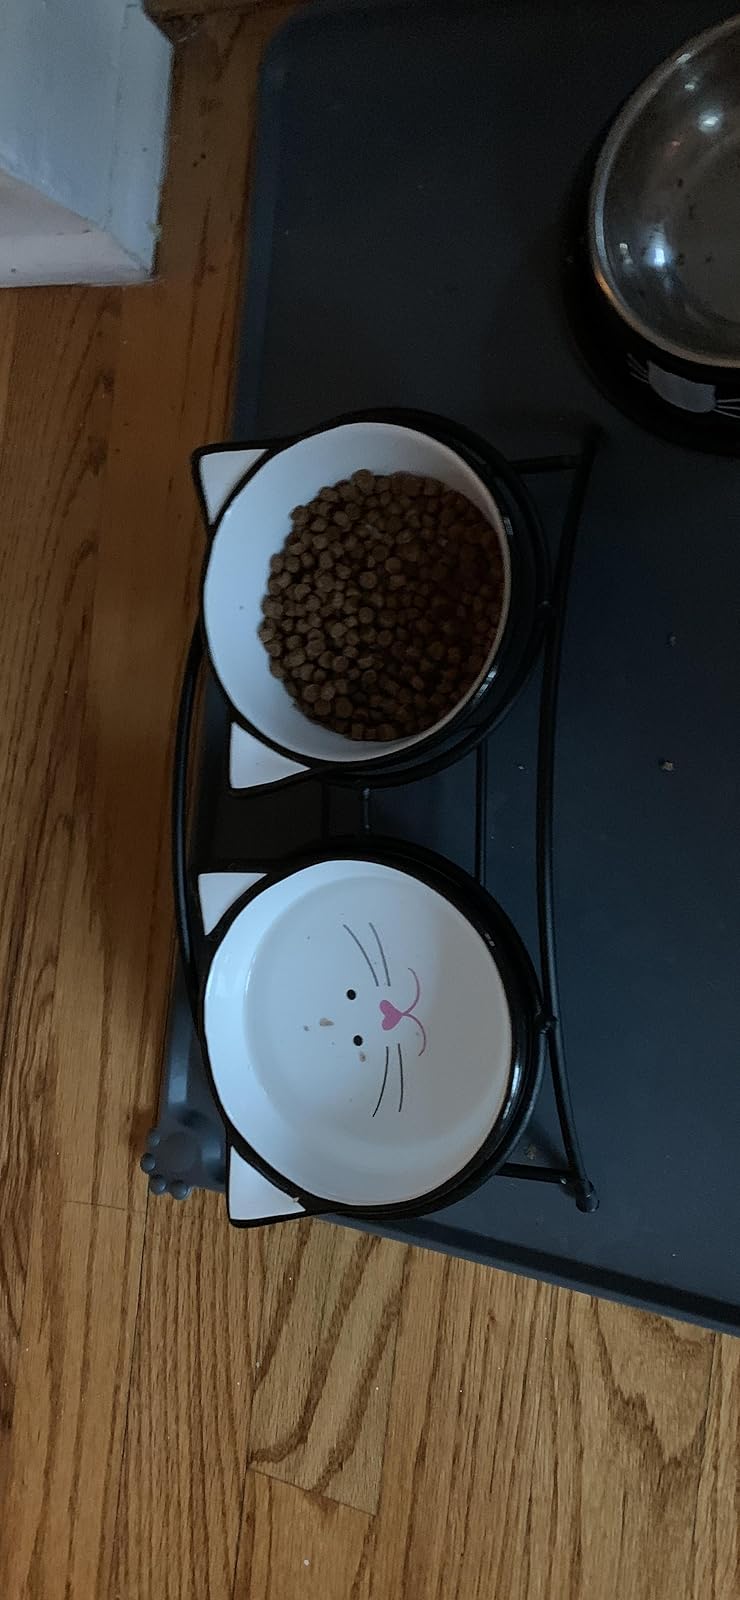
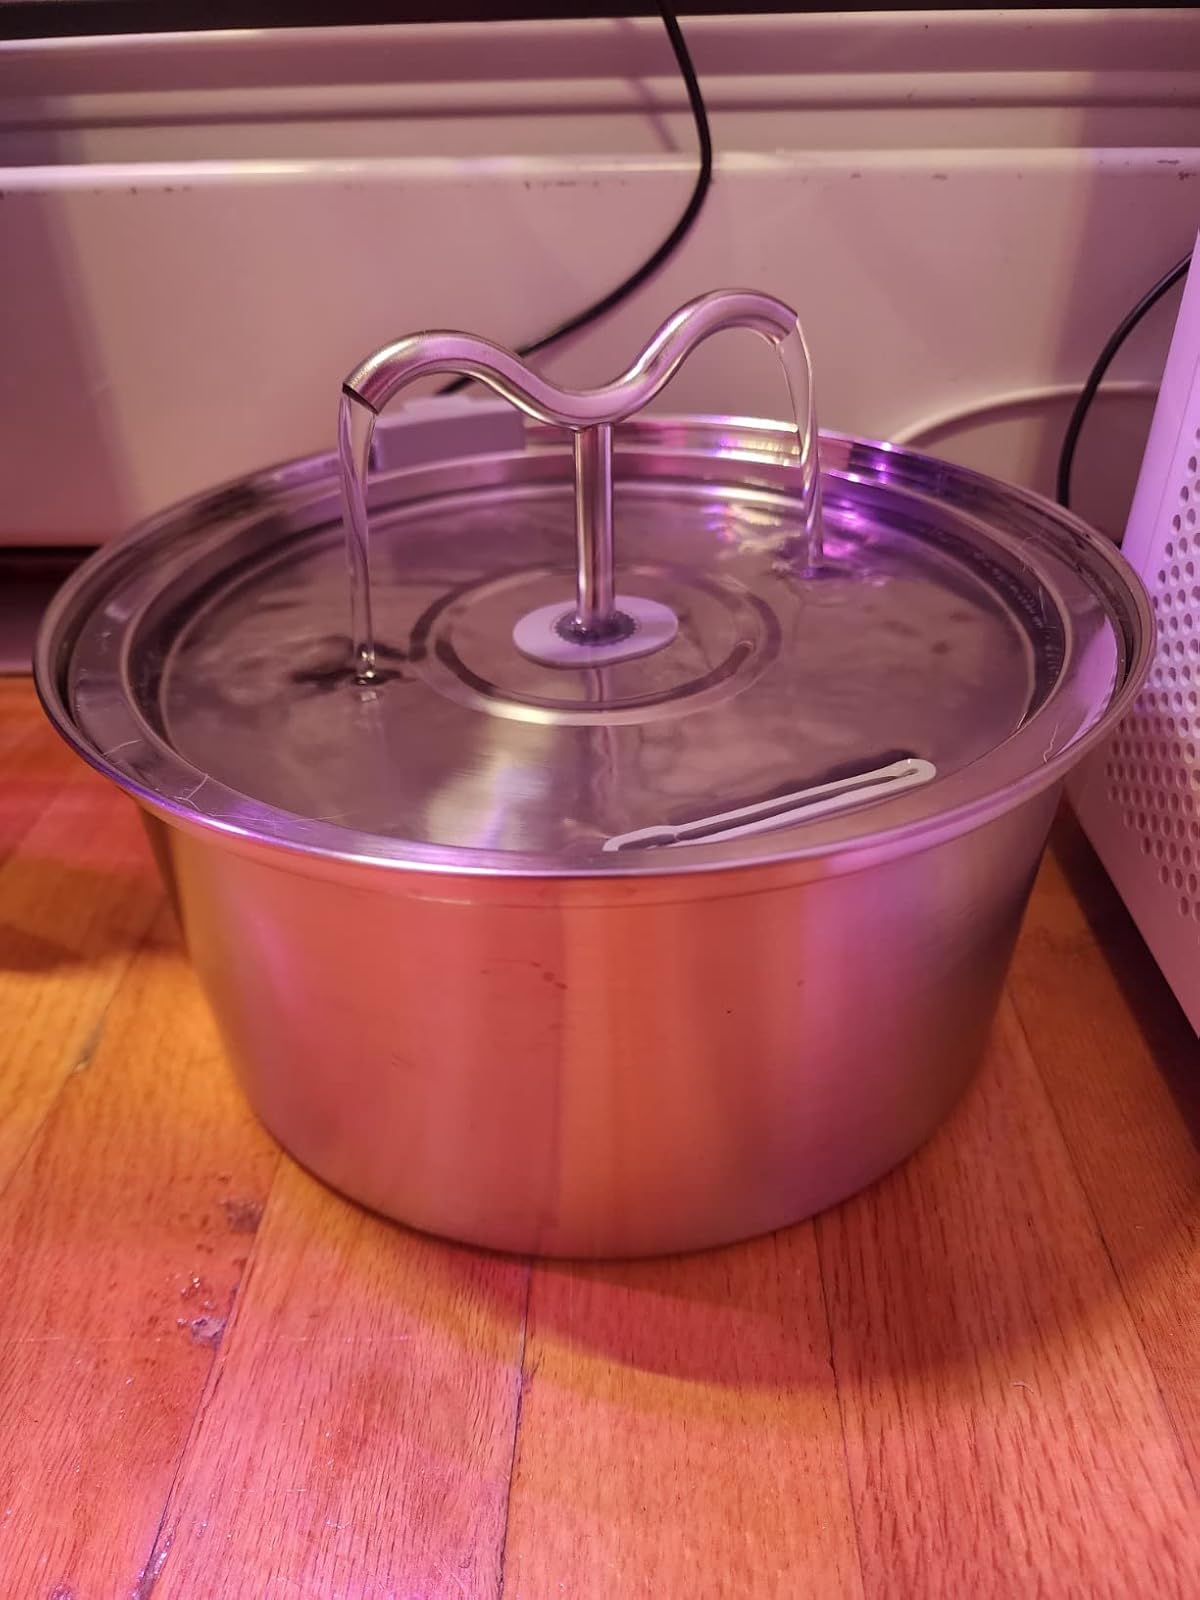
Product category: items_bowl
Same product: no